Starrcade (2000)

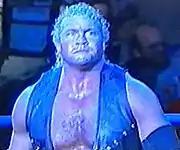
Sid Vicious before his match for the WCW World Heavyweight Championship at Starrcade

The main feud heading into Starrcade was between Scott Steiner and Sid Vicious over the WCW World Heavyweight Championship. Steiner won the title from Booker T at Mayhem, the previous pay-per-view event. The following night on "WCW Monday Nitro", Vicious was announced as Steiner's opponent in the title match at Starrcade following Steiner defeating Stevie Ray in a retirement match. Vicious and Steiner brawled on the shows leading up to Starrcade.